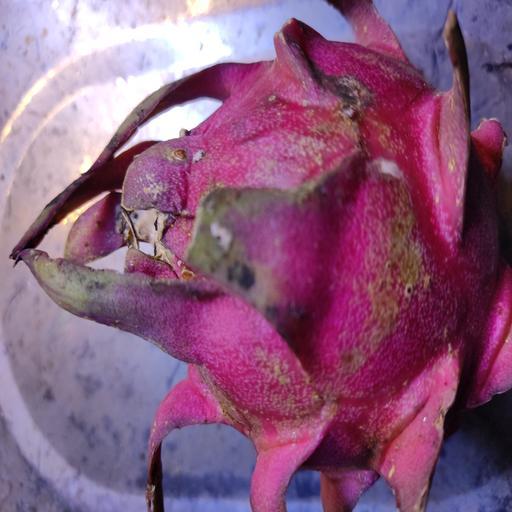
Crop type: Dragon